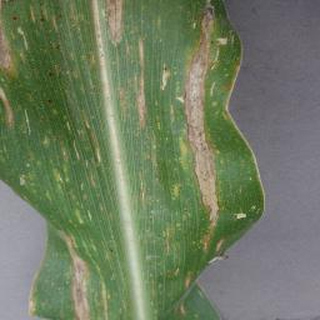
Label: corn_northern_leaf_blight